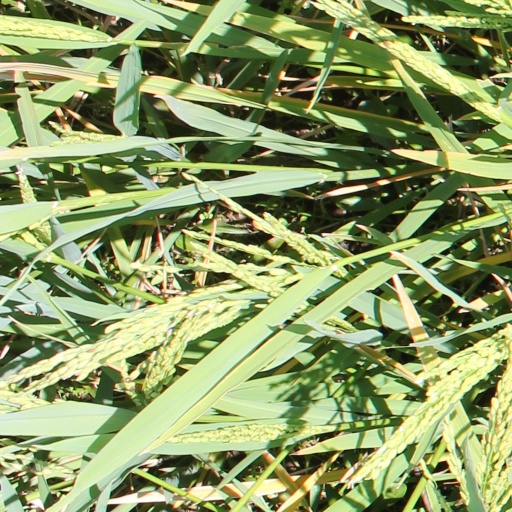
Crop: rice